Abdalodon

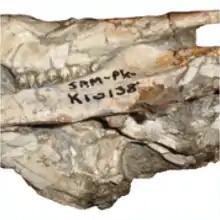
Skull of "Abdalodon" In left lateral view. Photo courtesy of Christian Kammerer.

The only existing specimen for "Abdalodon" is an incomplete, dorsoventrally crushed skull, In which the lower jaws are tightly occluded to the palate.